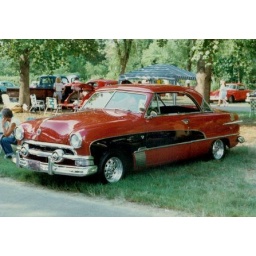
1990`s car shows...found the old pictures in shoe box.